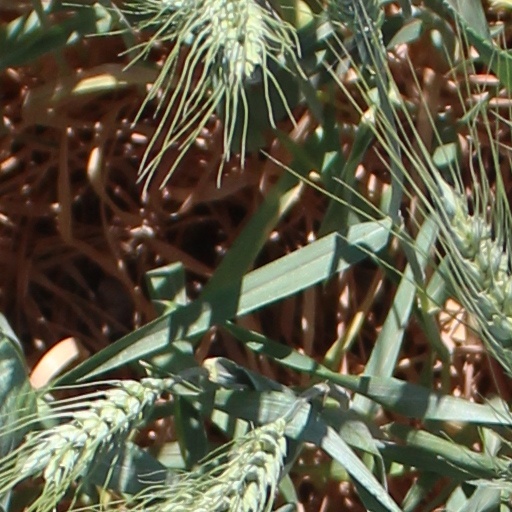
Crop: wheat